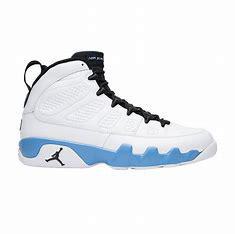
Brand: Jordan
Model: 9 Retro